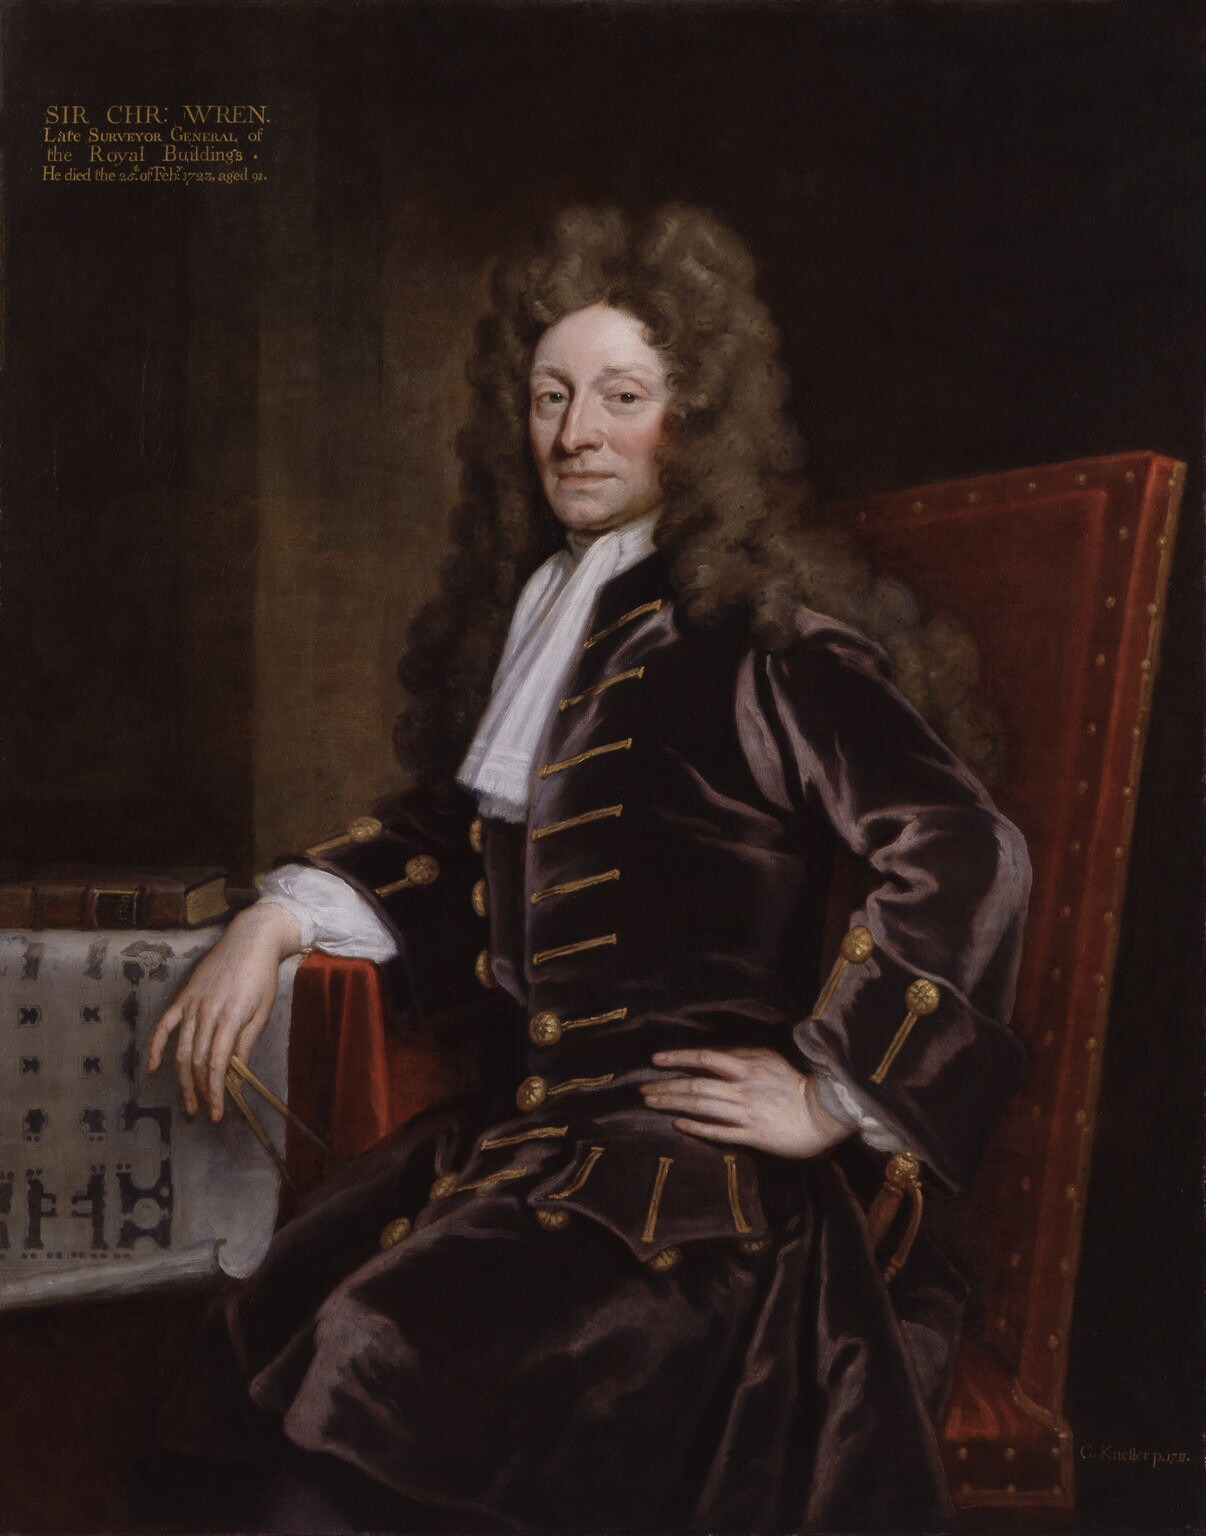
คริสโตเฟอร์ เรน

 |name = เซอร์ คริสโตเฟอร์ เรน
 |image = Christopher_Wren_by_Godfrey_Kneller_1711.jpg|300px
 |image_width = 180px
 |caption = ภาพวาดเซอร์ คริสโตเฟอร์ เรน โดยกอดเฟรย์ เนลเลอร์ ในปี ค.ศ. 1711
 |birth_date =
 |birth_place = East Knoyle, Wiltshire, ประเทศอังกฤษ
 |death_date =
 |death_place = ลอนดอน
 |residence = อังกฤษ
 |nationality = Kingdom of England|อังกฤษ
 |field = สถาปัตยกรรม, ฟิสิกส์, ดาราศาสตร์, และ คณิตศาสตร์
| alma_mater = Wadham College, มหาวิทยาลัยออกซฟอร์ด
| known_for = ออกแบบโบสถ์ 54 แห่ง รวมถึงมหาวิหารเซนต์พอล เช่นเดียวกับหลาย ๆ อาคารหลัง เพลิงไหม้ครั้งใหญ่ในลอนดอน ค.ศ. 1666|เหตุเพลิงใหม้ครั้งใหญ่
เซอร์ คริสโตเฟอร์ เรน () (20 ตุลาคม ค.ศ. 1632 - 25 กุมภาพันธ์ ค.ศ. 1723) เป็นสถาปนิกอังกฤษที่ได้รับการยกย่องมากที่สุดคนหนึ่งในประวัติศาสตร์ เขารับหน้าที่ปรับปรุงโบสถ์ 51 แห่ง ในนครหลวงลอนดอน หลังเกิดเพลิงไหม้ครั้งใหญ่ในลอนดอน ค.ศ. 1666|เหตุเพลิงใหม้ครั้งใหญ่ ในปี ค.ศ. 1666 รวมถึงผลงานชิ้นเอกอย่าง มหาวิหารเซนต์พอล ที่แล้วเสร็จในปี ค.ศ. 1710
เขาศึกษาภาษาละตินและอริสโตเทเลียนฟิสิกส์ จากมหาวิทยาลัยออกซฟอร์ด เรนยังเป็นนักดาราศาสตร์ นักเรขาคณิต และนักคณิตศาสตร์-ฟิสิกส์ รวมถึงเป็นสถาปนิก เขาเป็นผู้ก่อตั้ง ราชสมาคมแห่งลอนดอน (เป็นประธาน ค.ศ. 1680–82) และผลงานทางวิทยาศาสตร์ของเขาได้รับความสนใจจากเซอร์ ไอแซก นิวตันและแบลส ปาสกาล
== อ้างอิง ==
หมวดหมู่:บุคคลที่เกิดในปี พ.ศ. 2175
หมวดหมู่:สถาปนิกชาวอังกฤษ
หมวดหมู่:นักฟิสิกส์ชาวอังกฤษ
หมวดหมู่:นักดาราศาสตร์ชาวอังกฤษ
หมวดหมู่:นักคณิตศาสตร์ชาวอังกฤษ
หมวดหมู่:บุคคลจากเทศมณฑลวิลต์เชอร์
หมวดหมู่:เซอร์